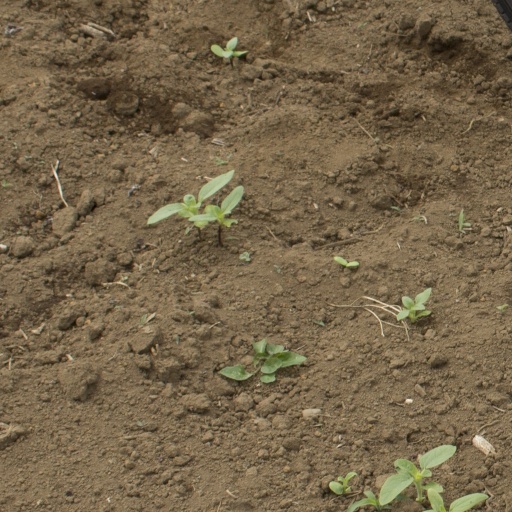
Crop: Jerusalem artichoke